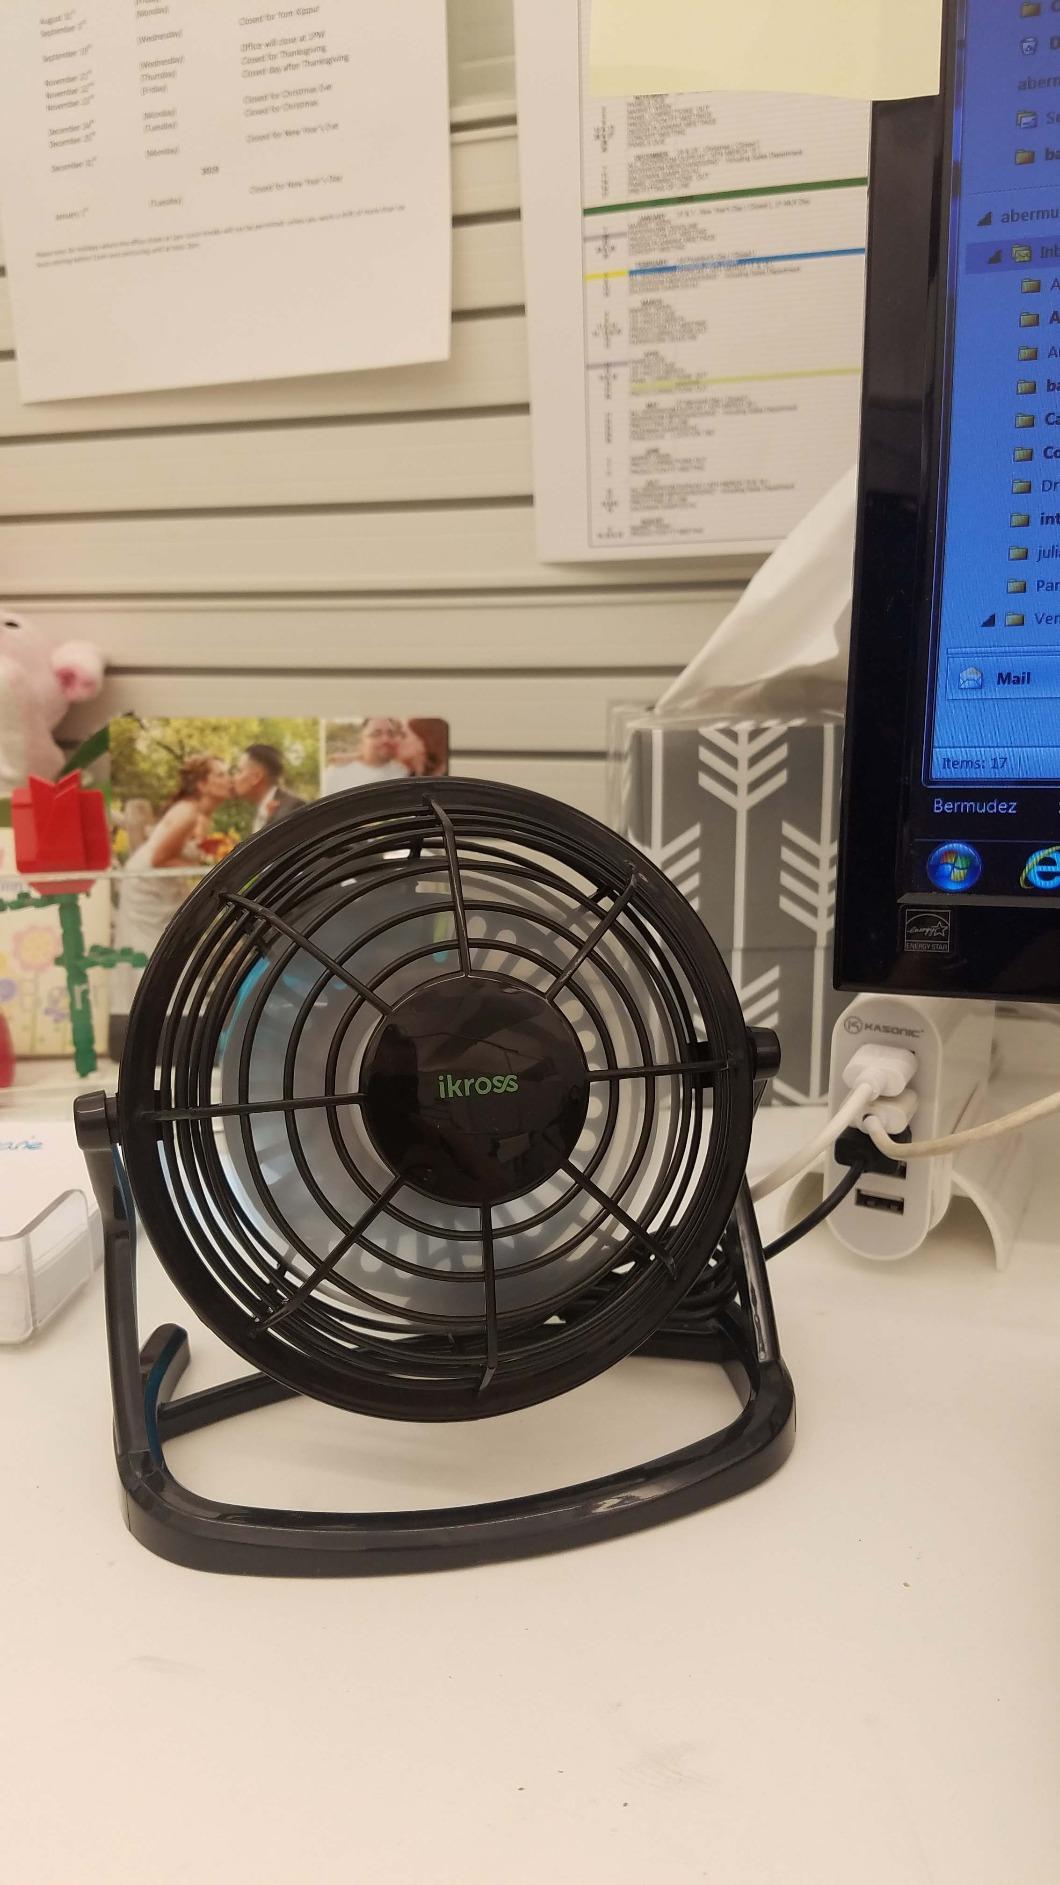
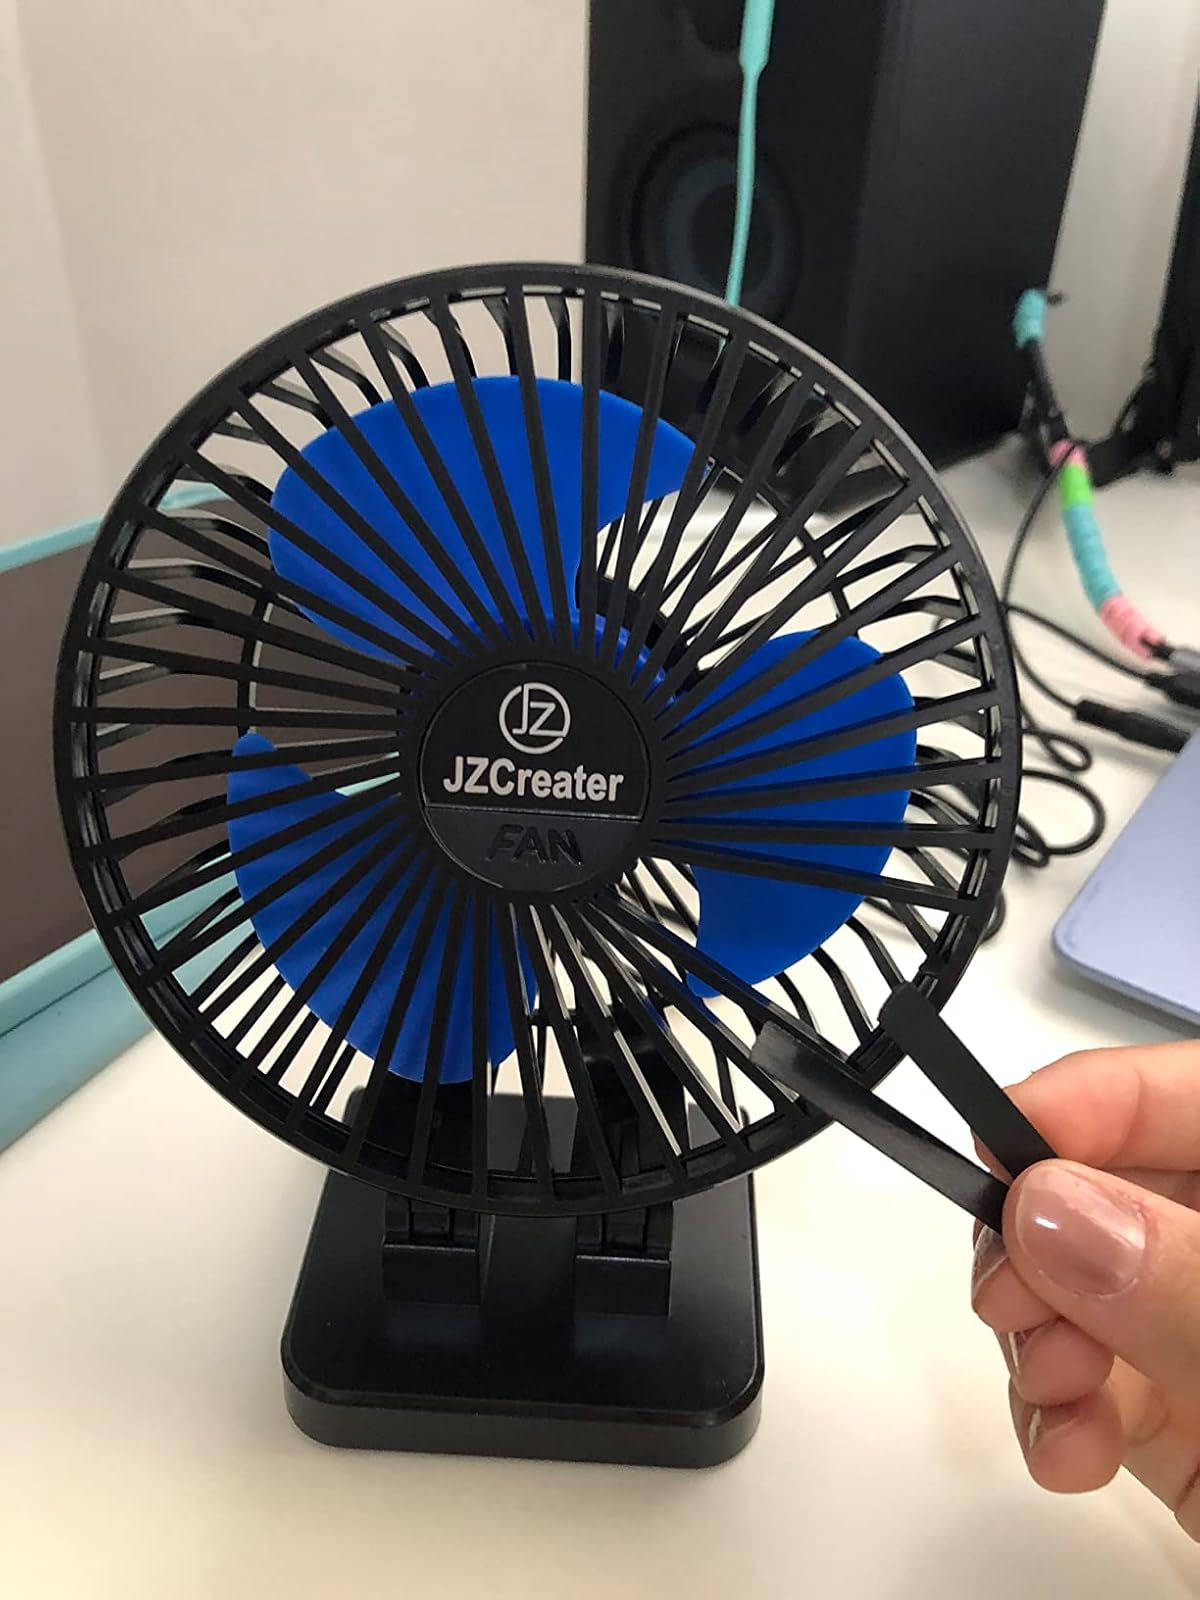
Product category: fan
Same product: no